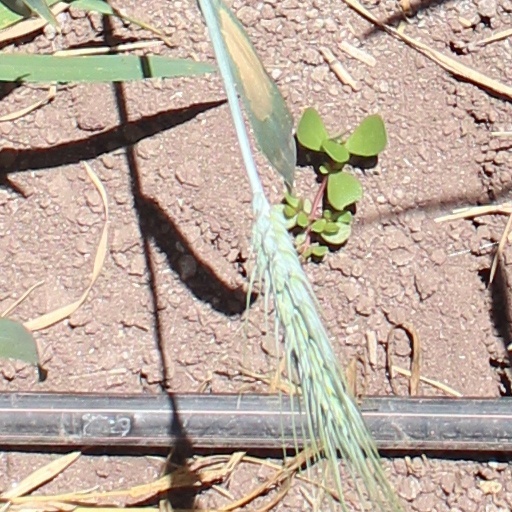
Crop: wheat